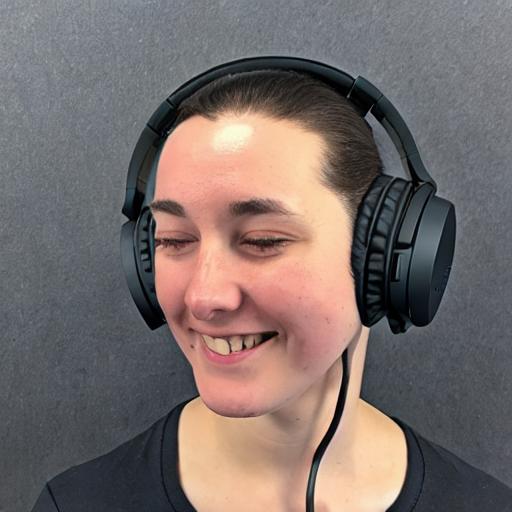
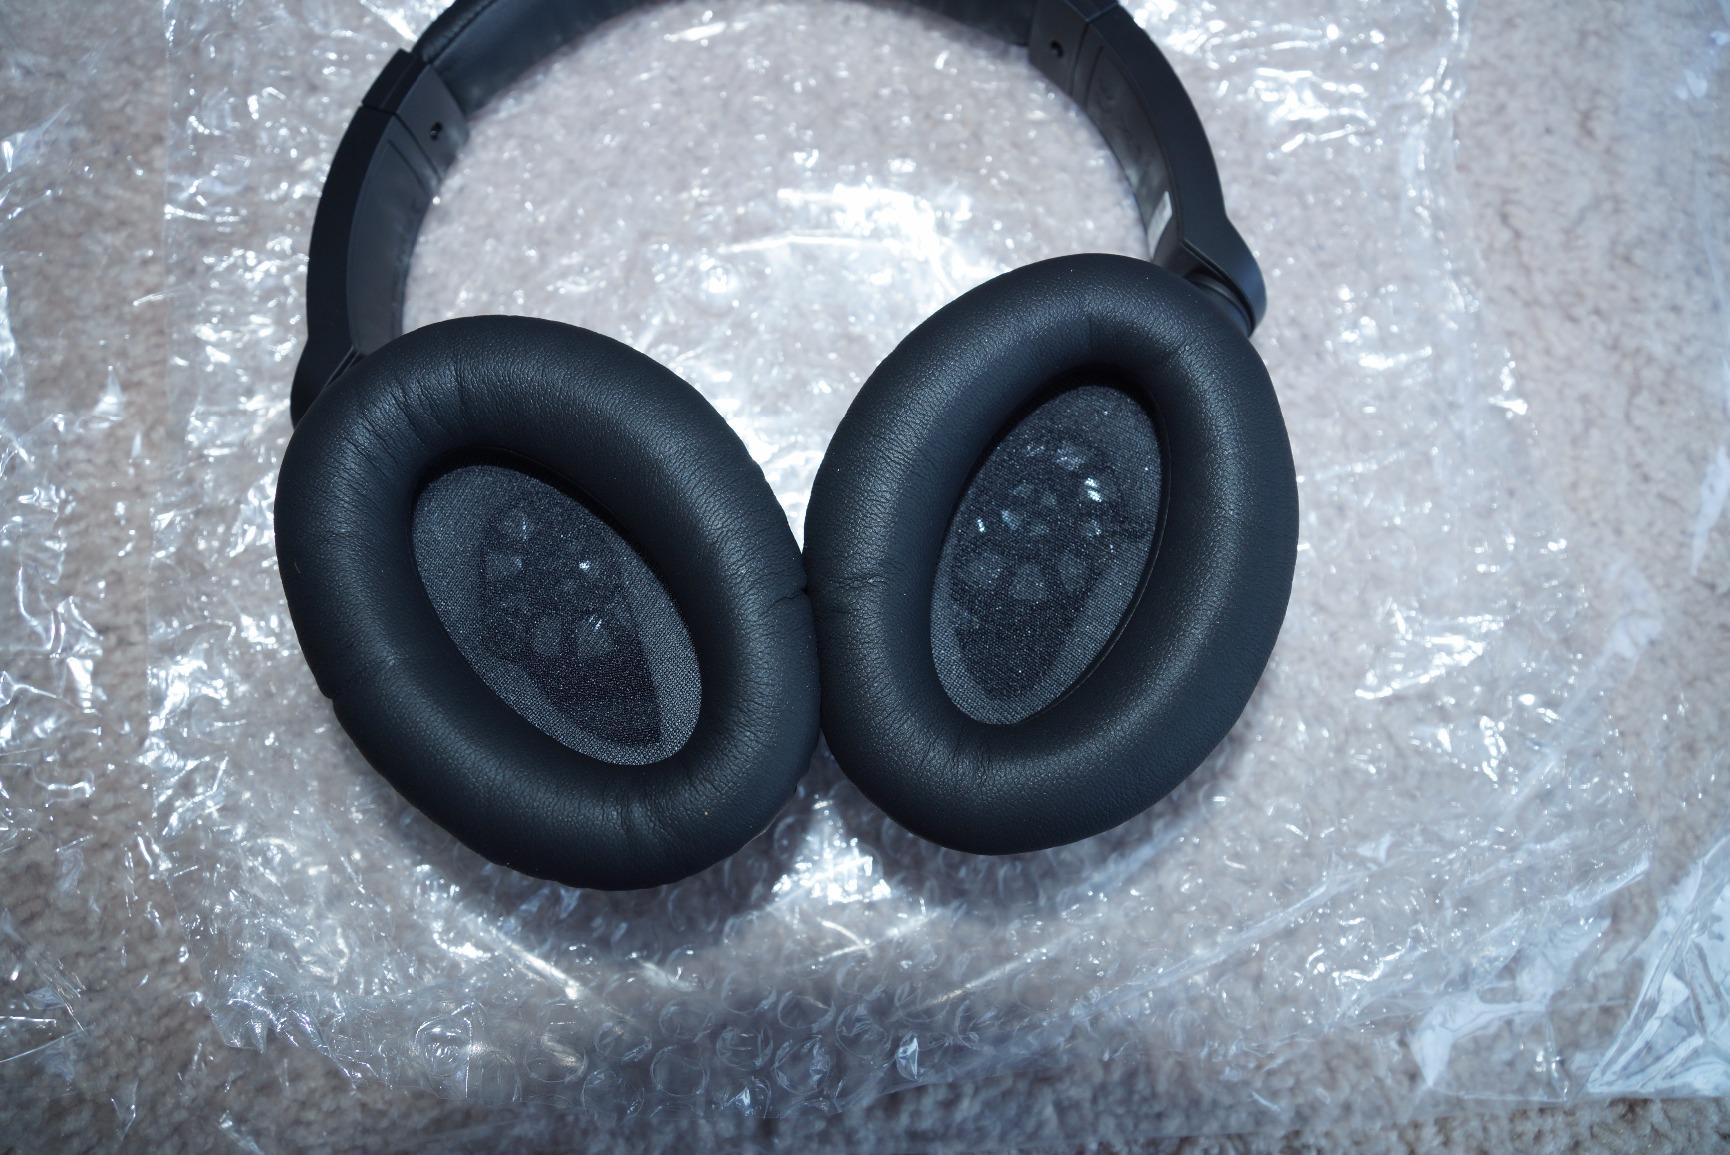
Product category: headphones
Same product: no